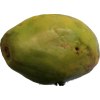
Label: papaya